BSA B40

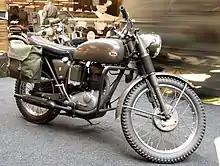
BSA B40 WD

In 1965, the newly formed Royal Corps of Transport, who took over the responsibility from army transportation, issued a requirement for a motorcycle to replace its ageing fleet of mainly BSA M20 and Matchless G3/L machines. BSA submitted four B40s built to army specifications for evaluation by the Fighting Vehicles Research and Development Establishment near Chertsey, Surrey. Triumph also submitted four 500 cc machines. Both types had major defects and modified versions were submitted for further evaluation. After an 10,00 mile reliability test, an order was placed for 2,000 B40s, 880 of these being destined for the BAOR. The initial order was delivered in 1967 and further machines supplied until 1970.